Leïla Slimani

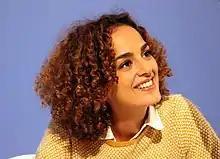
Leïla Slimani in 2017

On 6 November 2017 the president of France, Emmanuel Macron, appointed Leila Slimani his personal representative to the "Organisation internationale de la Francophonie".